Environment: real
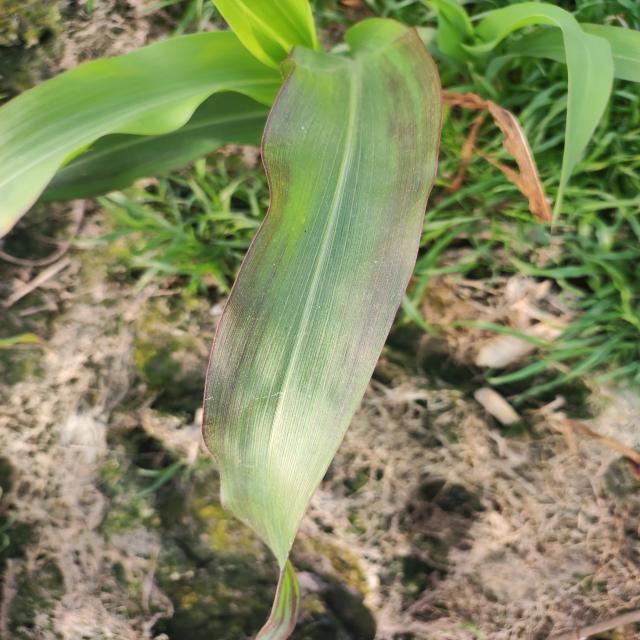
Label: phosphorus_deficiency